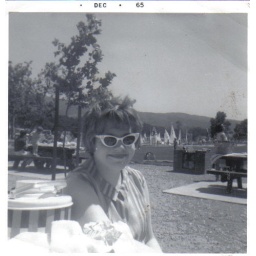
fave photo of mom in cats eye glasses